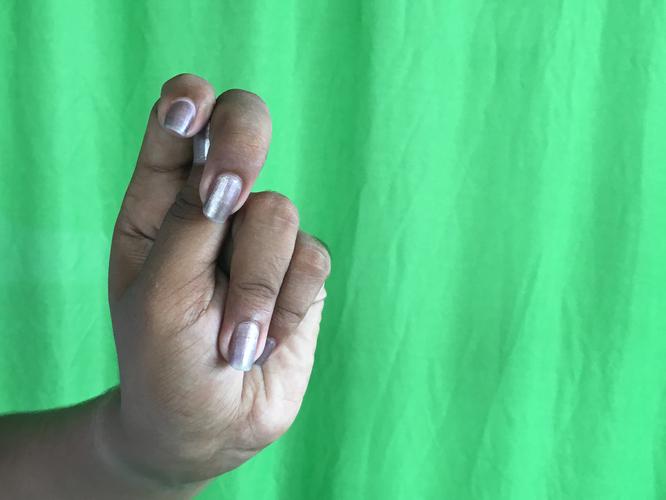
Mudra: Katakamukha_2
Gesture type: single_hand